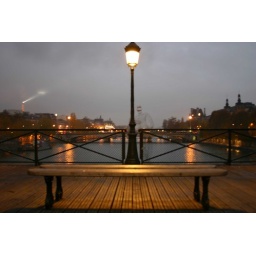
Skeleton near the lamp on the bridge